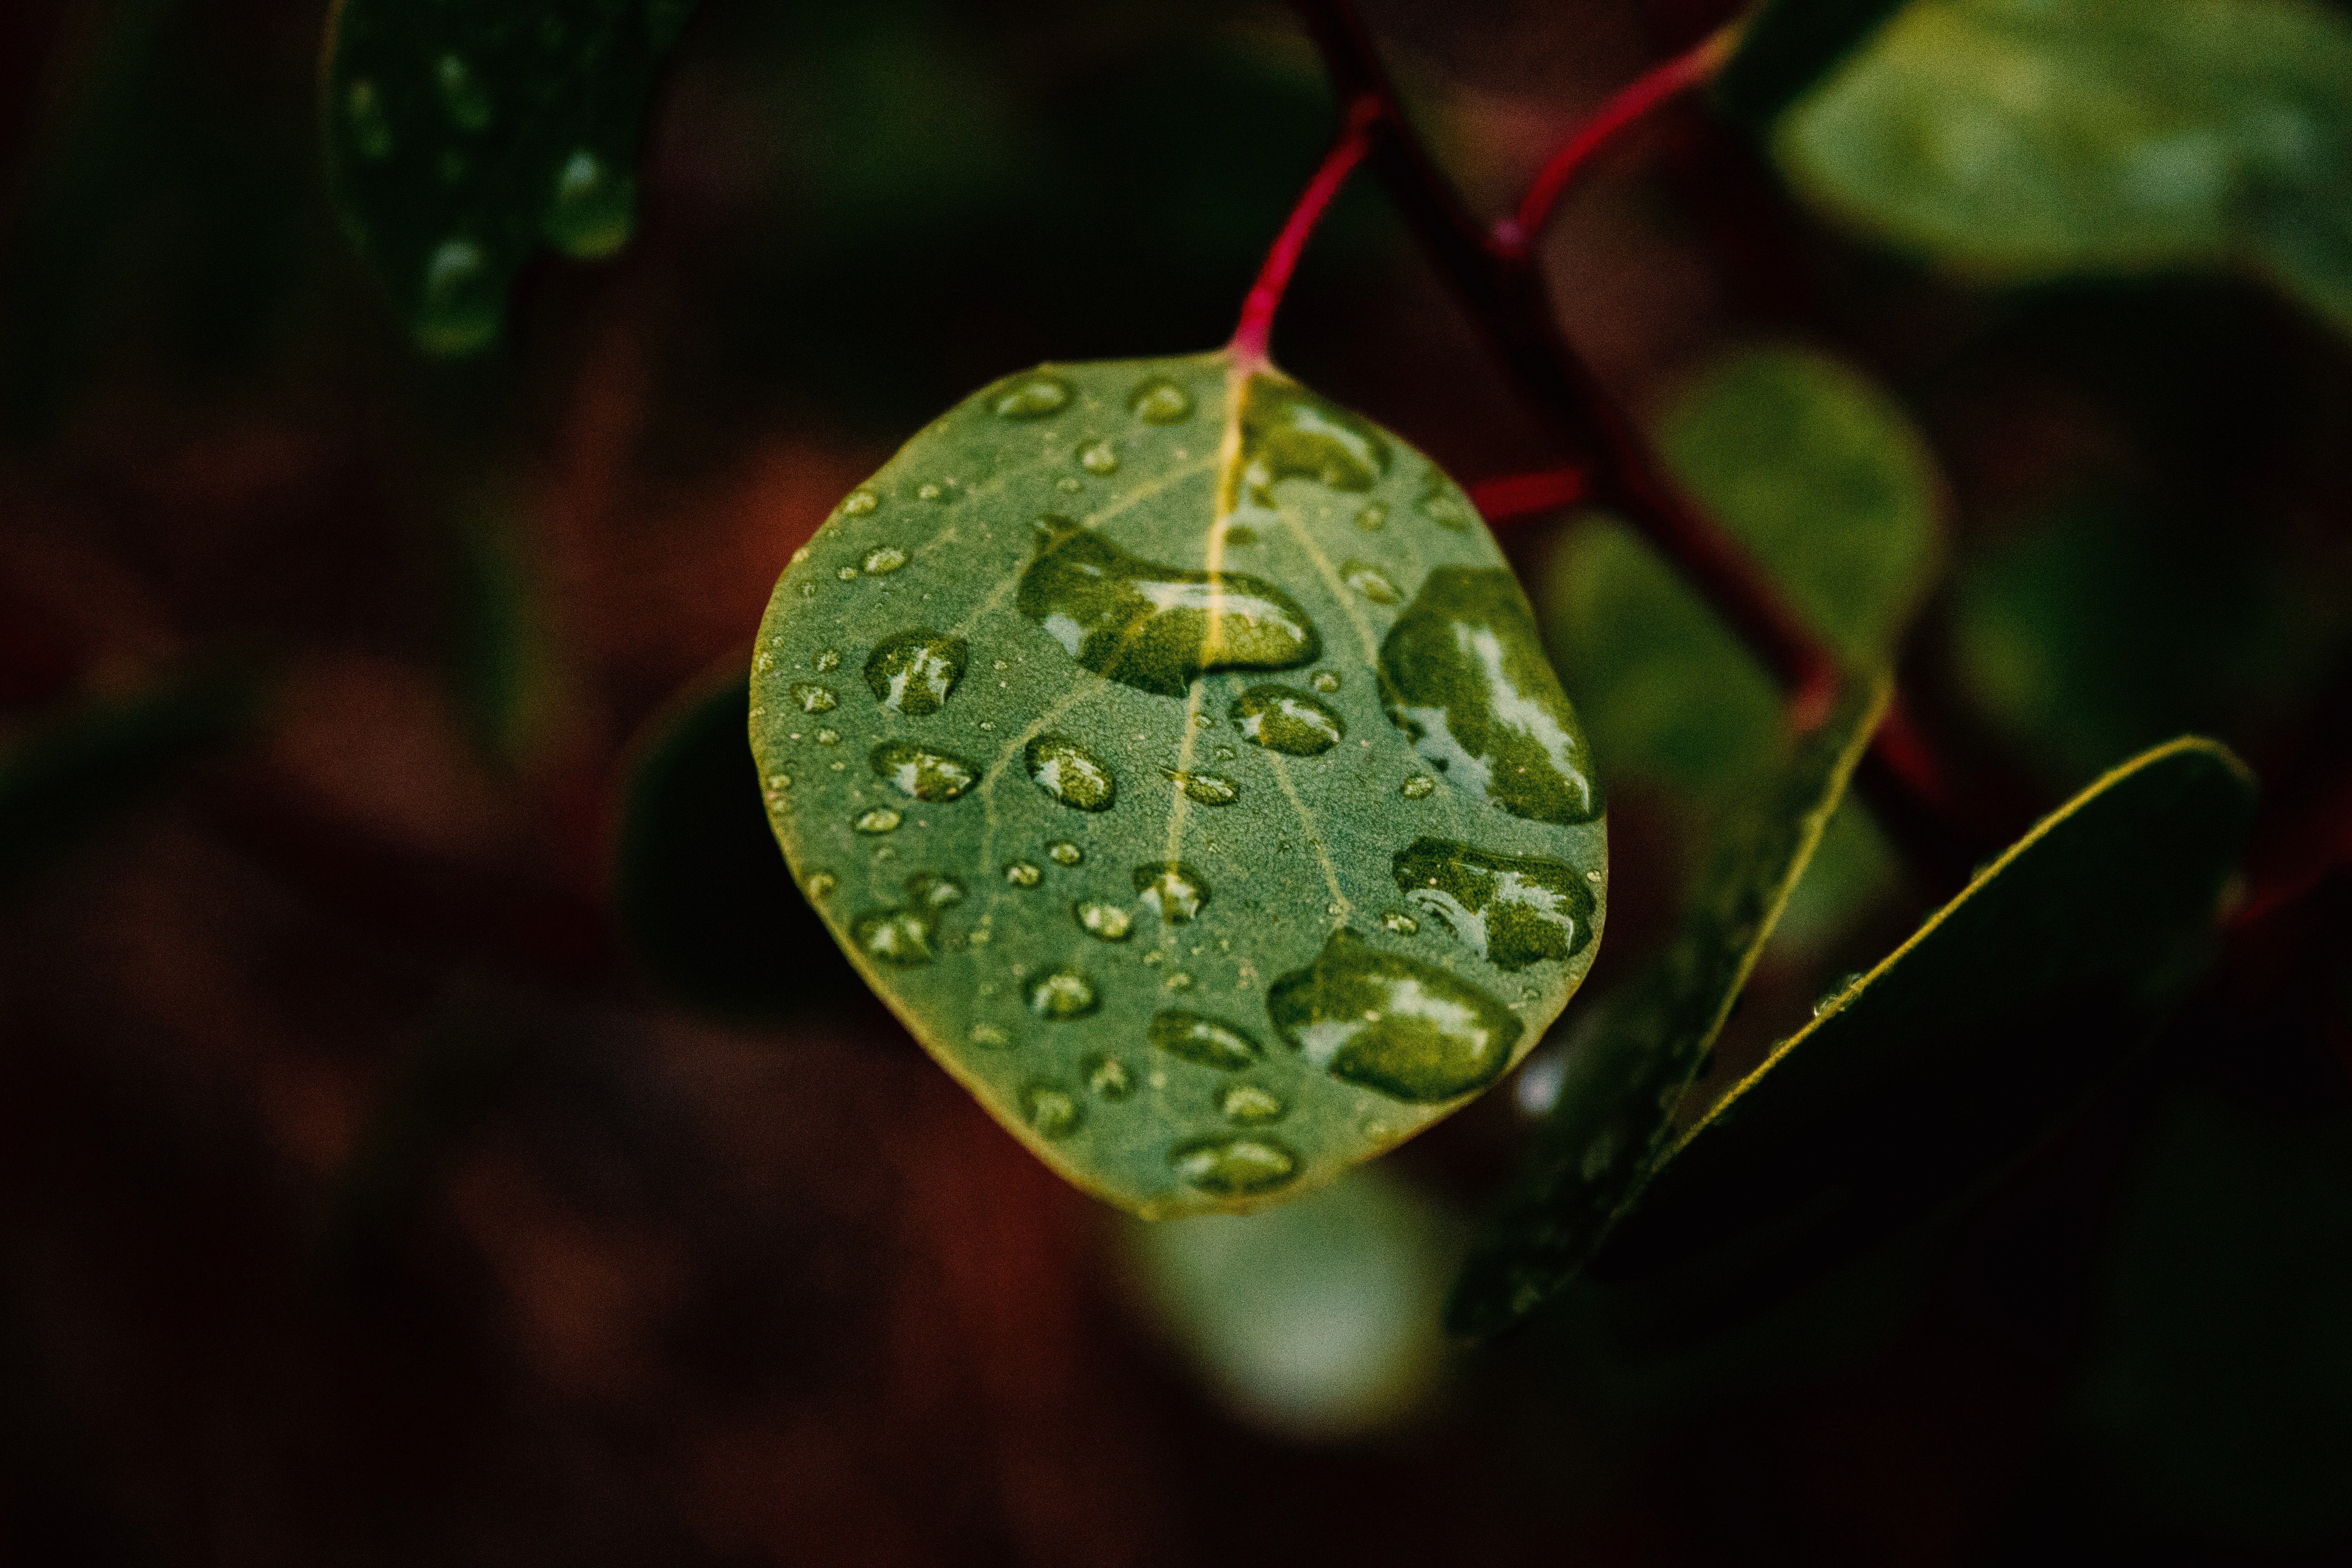
leaf, green, water, dew, moisture, close up, plant, botany, drop, macro photography, organism, flower, plant pathology, terrestrial plant, photography, sunlight, plant stem, autumn